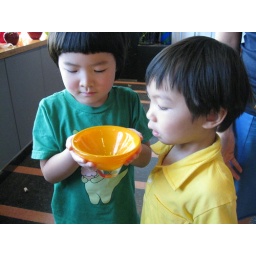
offering a drink in an orange martini glass